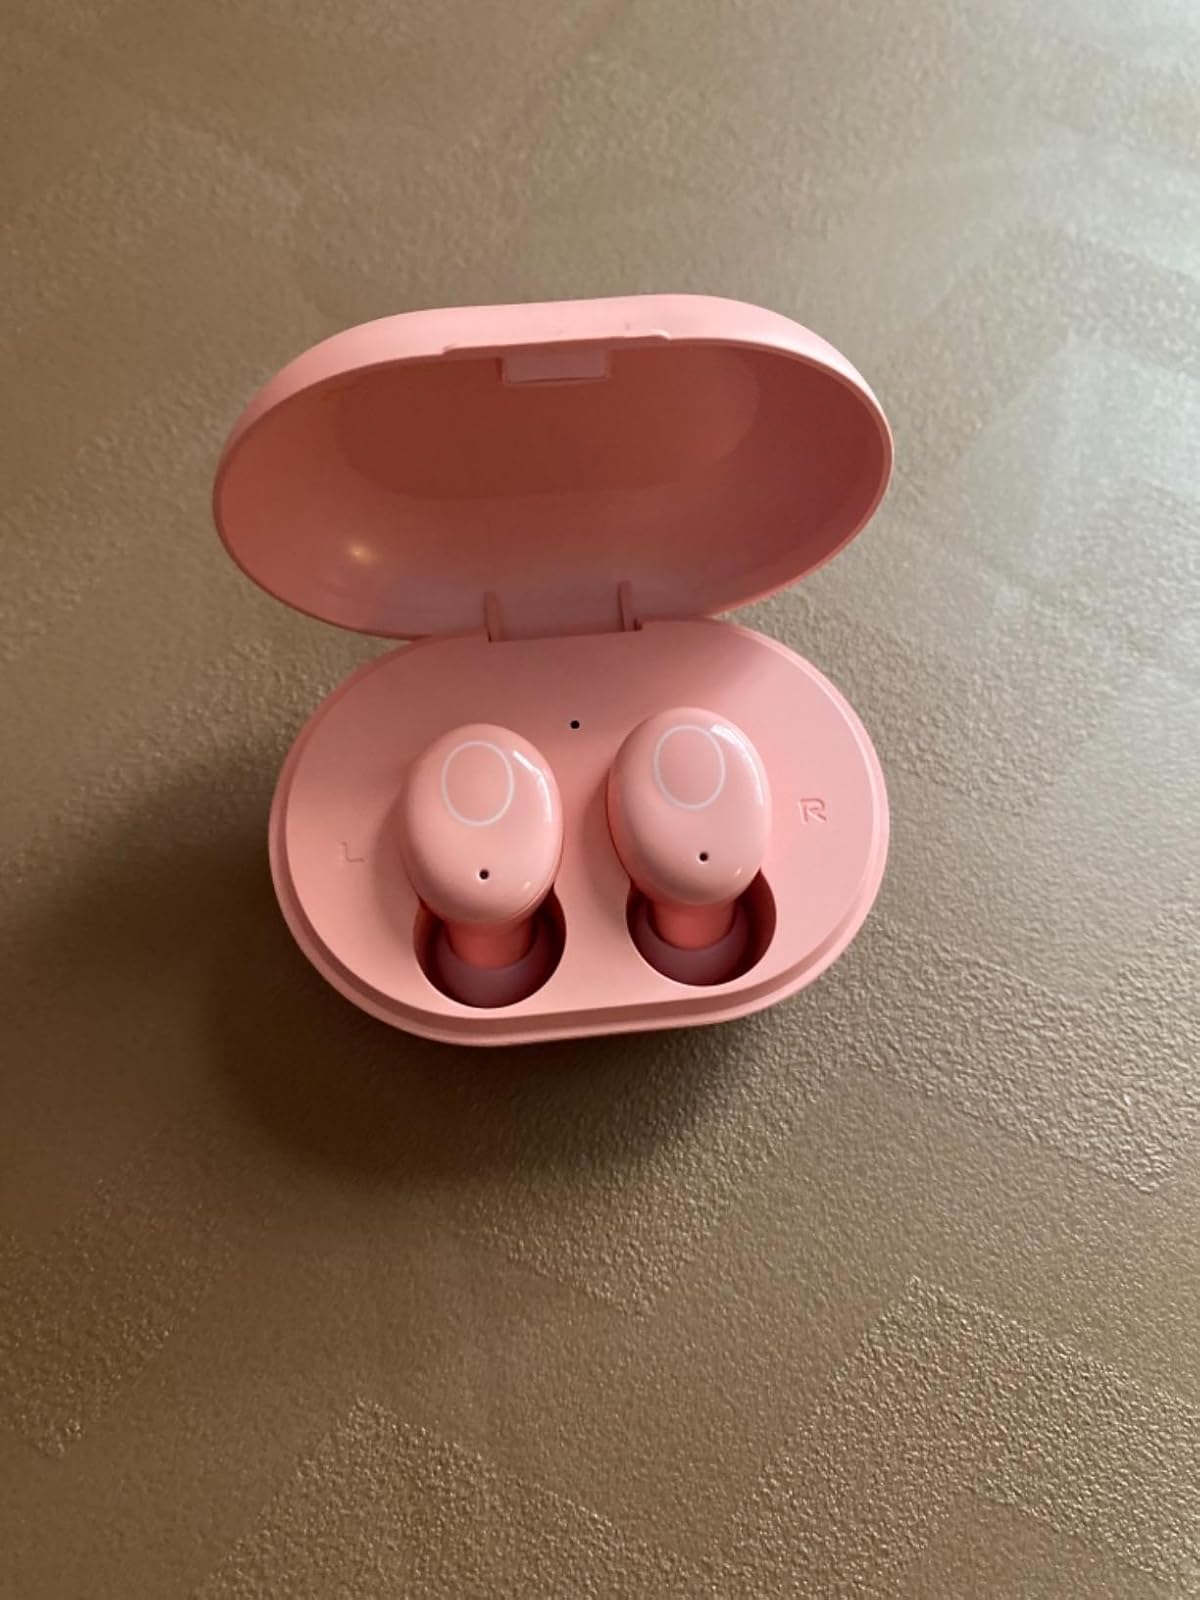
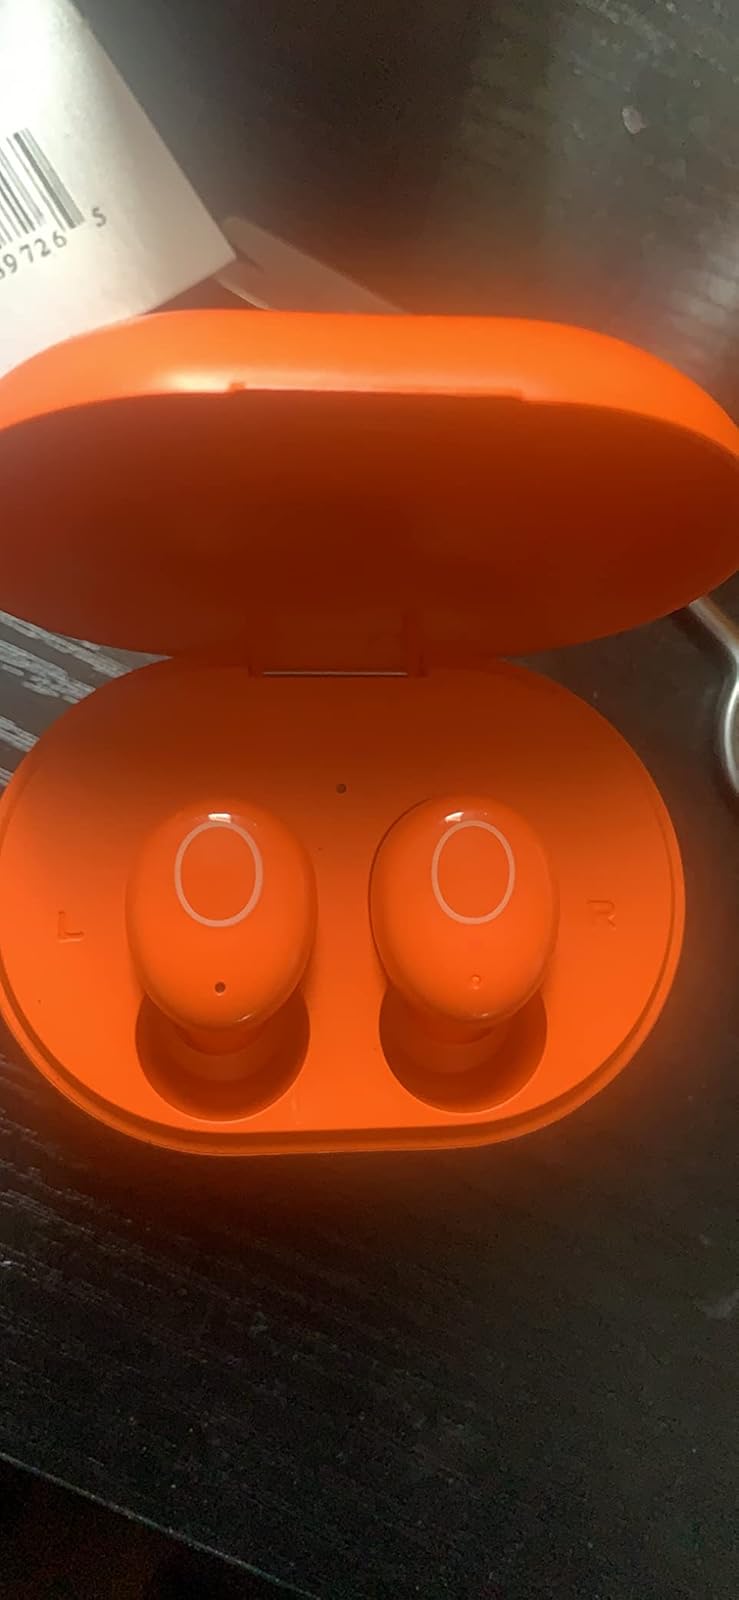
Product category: earbuds
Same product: no